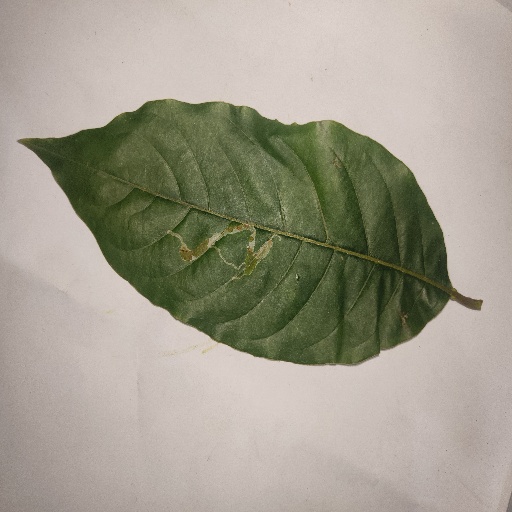
Species: HariTaki
Leaf condition: Bacterial Spot